Fontinettes boat lift

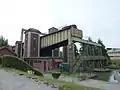
Arques (Pas-de-Calais) Ascenseur des Fontinettes

The Fontinettes boat lift (French: "Ascenseur des Fontinettes or Ascenseur à bateaux des Fontinettes") was built in 1888 on the Canal de Neufossé and connected the river Aa and the Neuffossé Canal in Arques, near Saint-Omer in the Pas-de-Calais.